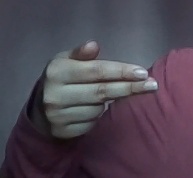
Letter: ghain